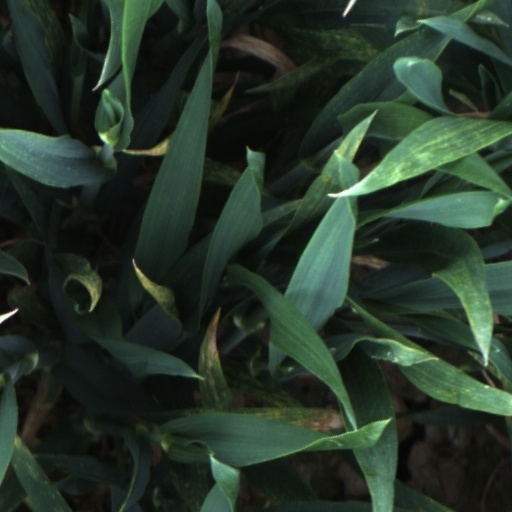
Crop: wheat